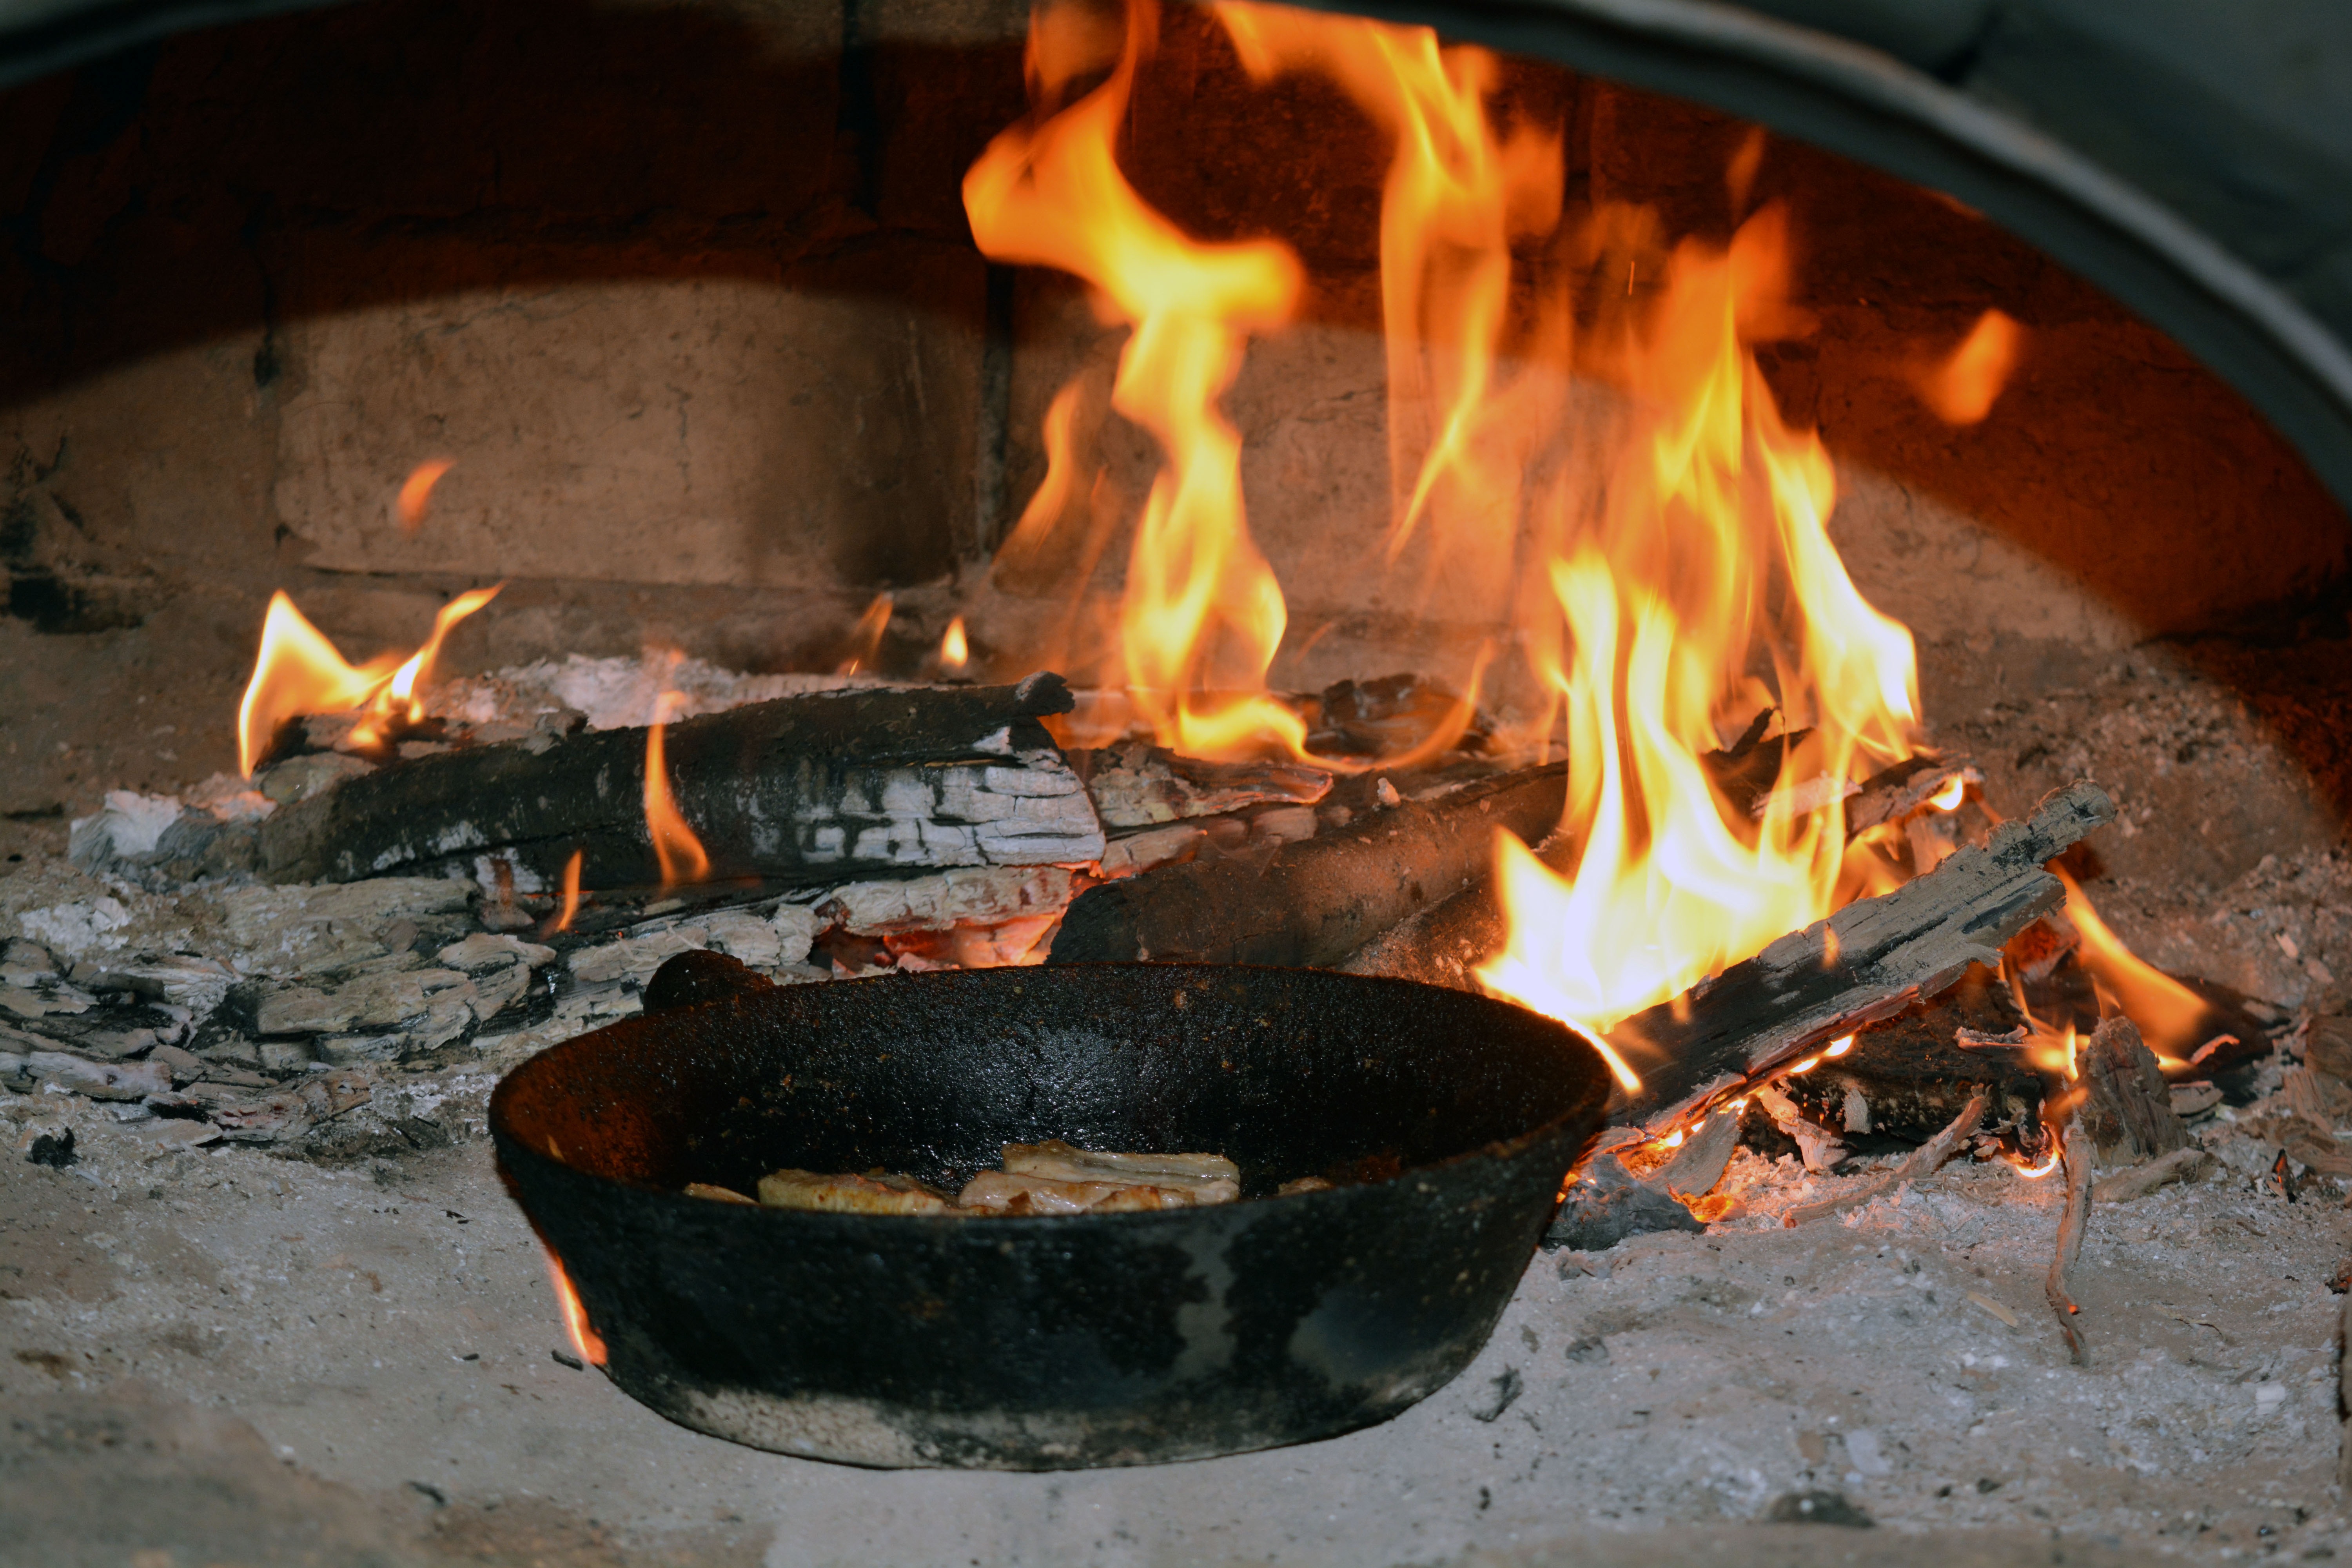
dish, food, cooking, fire, campfire, meat, oven, hearth, grilling, cookware and bakeware